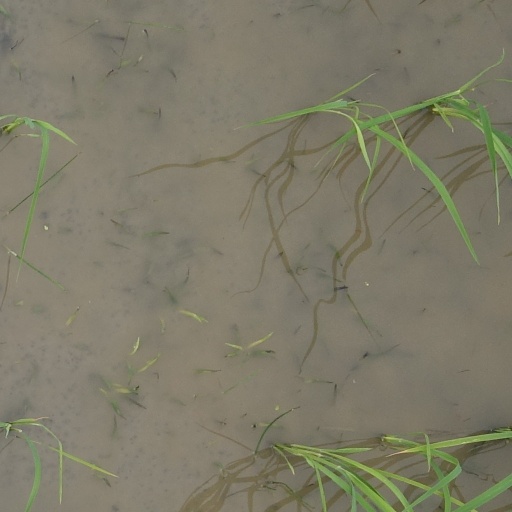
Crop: rice